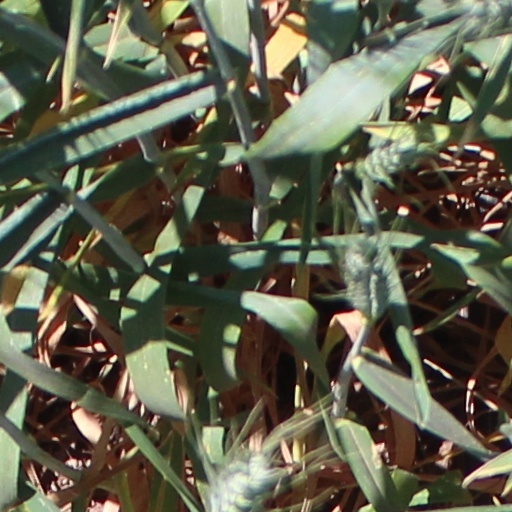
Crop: wheat